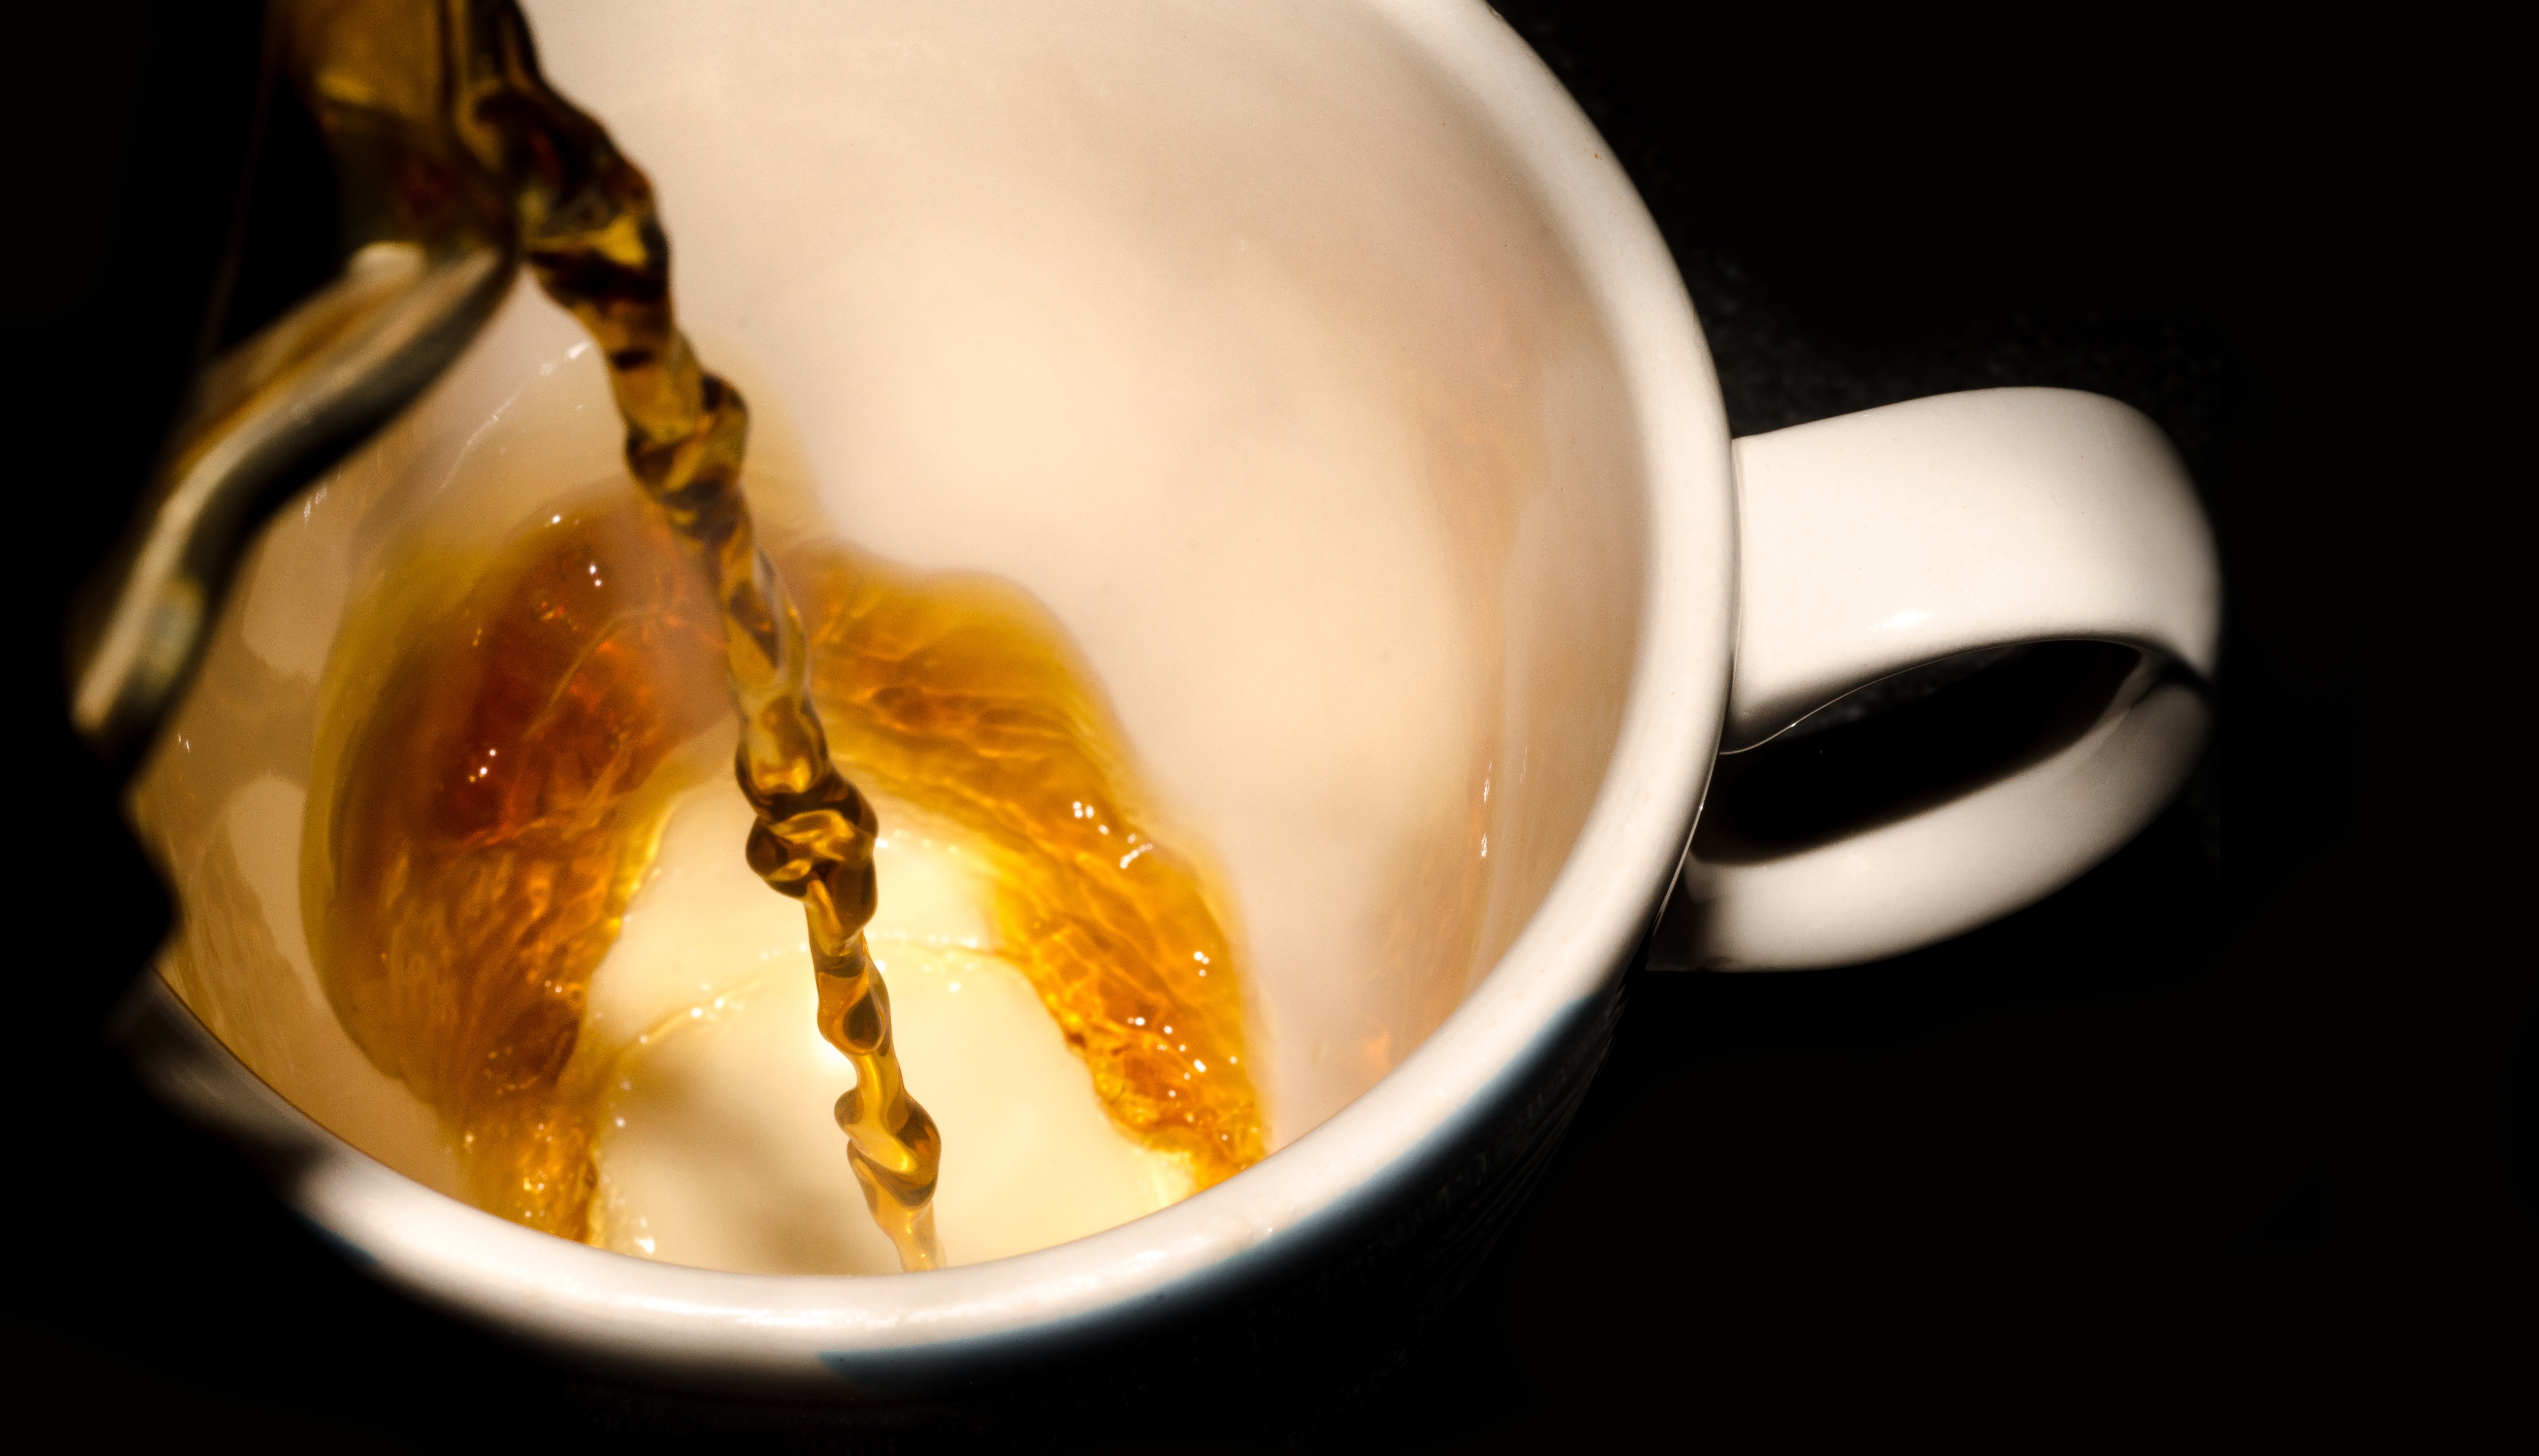
cafe, coffee, photography, morning, coffee bean, aroma, cup, food, produce, ceramic, fresh, brown, beverage, drink, black, breakfast, espresso, mug, coffee cup, pouring, close up, cup of coffee, caffeine, hot, break, java, arabica, macro photography, flavor, roasted, sense